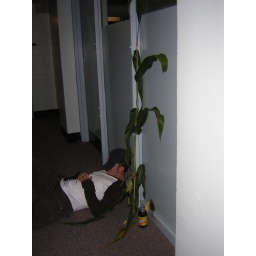
Farmer Ryan sleeping in the corn field